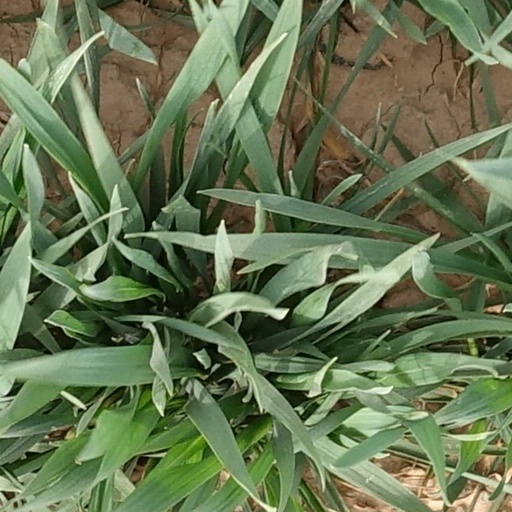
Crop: wheat